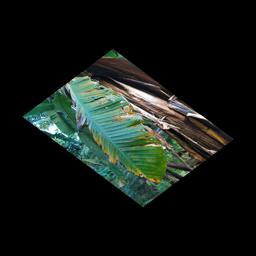
Label: YELLOW SIGATOKA